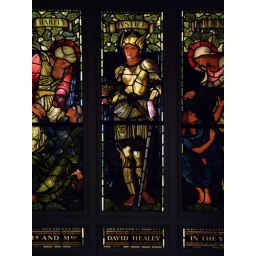
Stained glass window at the Huntington Library in San Marino by William Morris.